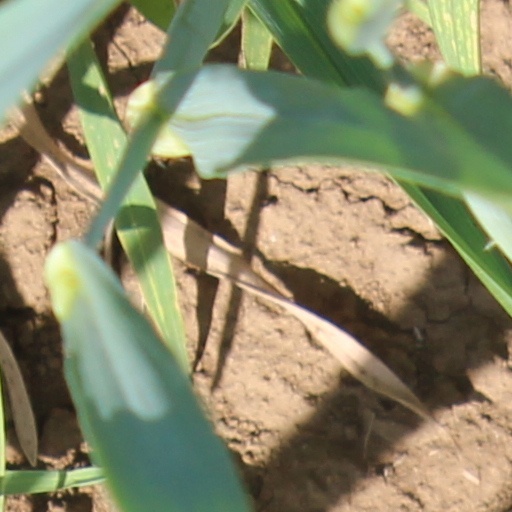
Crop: wheat